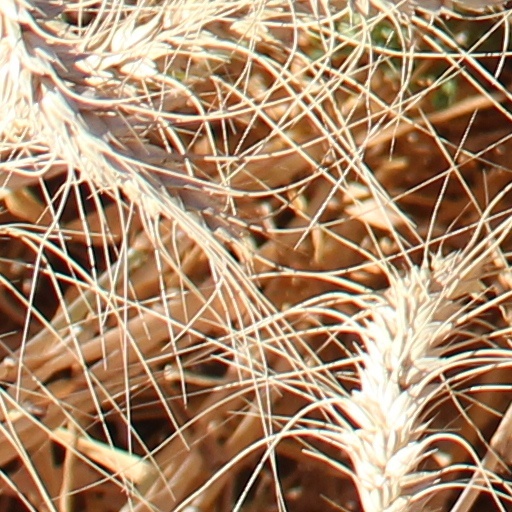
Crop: wheat